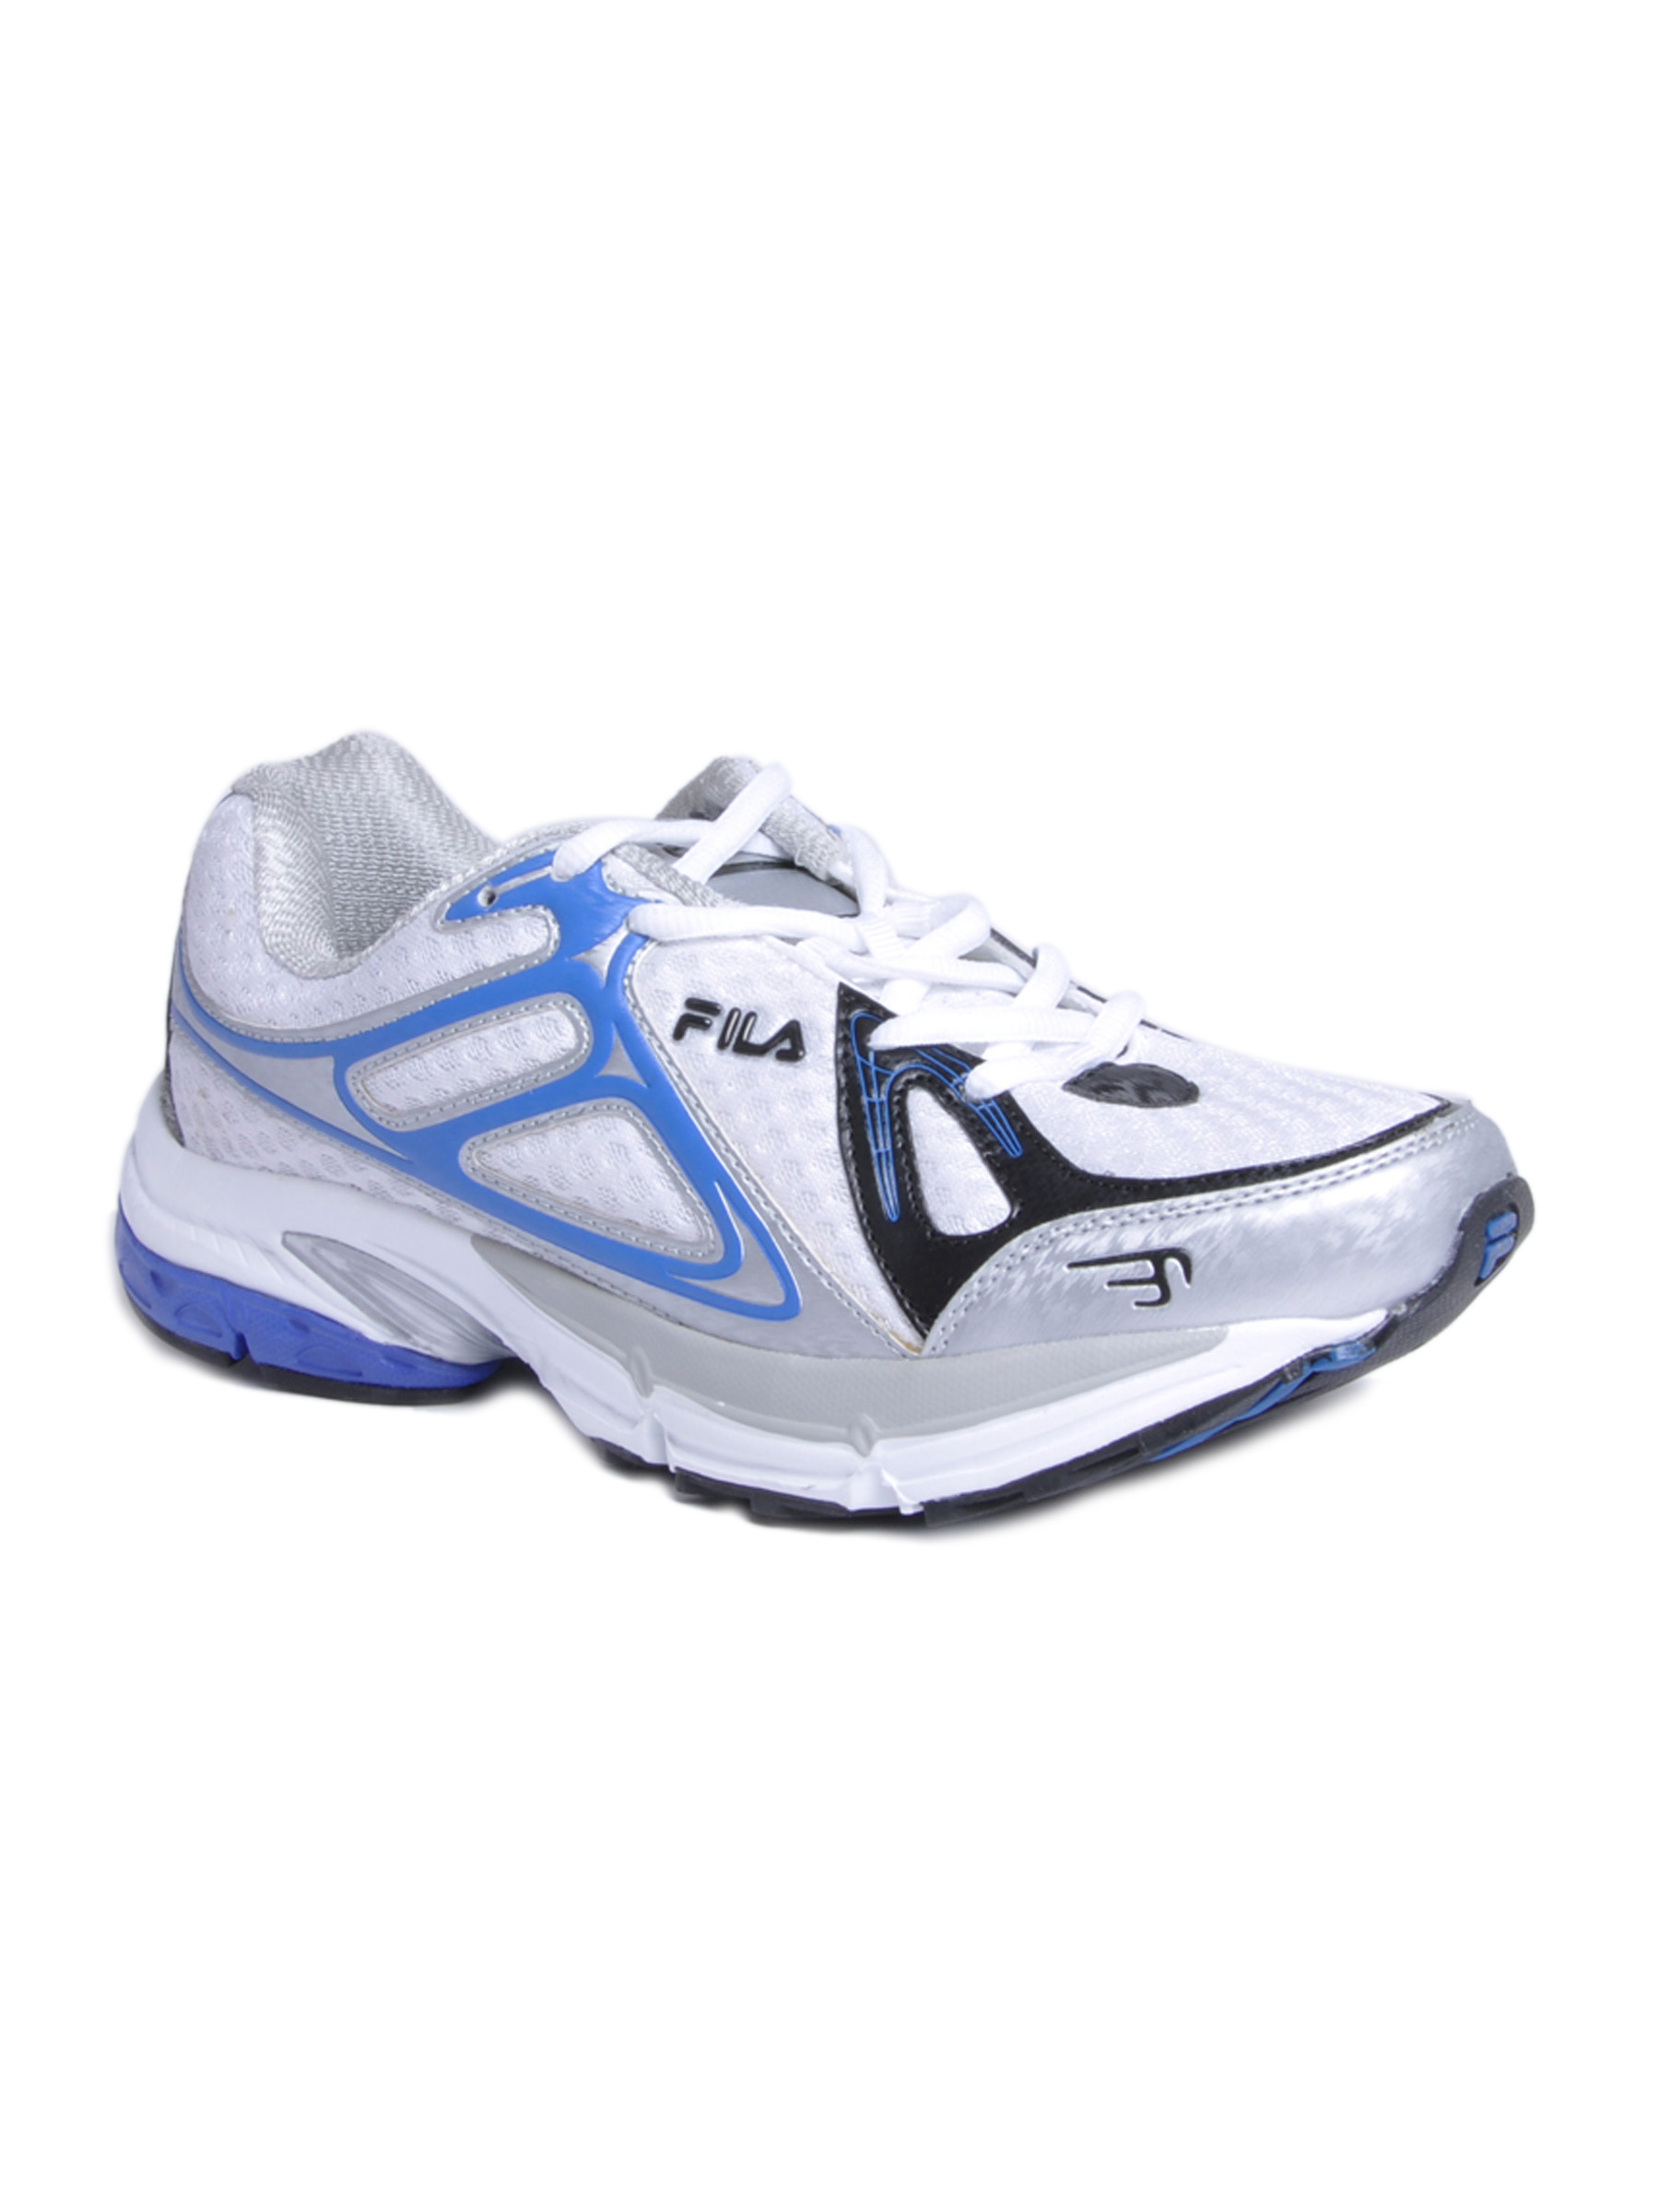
FILA Men INTENSE White Shoes
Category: Footwear / Shoes / Sports Shoes
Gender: Men
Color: White
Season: Fall 2011
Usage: Sports